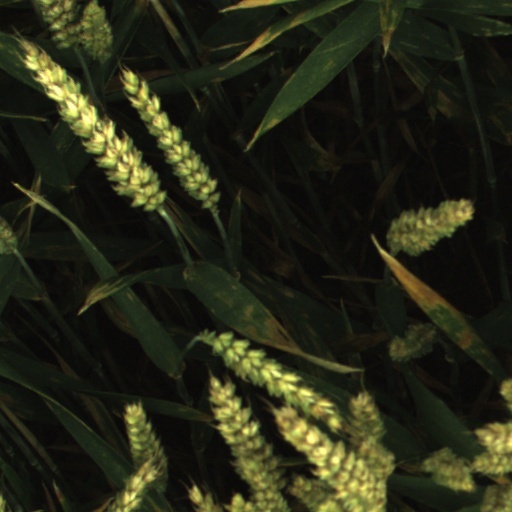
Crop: wheat